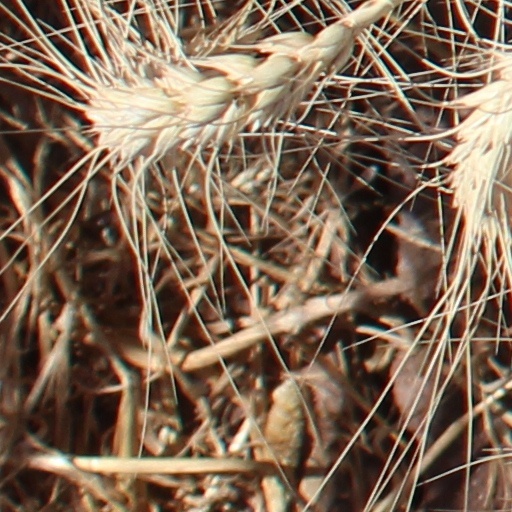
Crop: wheat